Jacob van Staverden

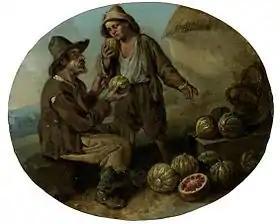
"A watermelon vendor and a young boy"

In March 1686 and January 1687 he is documented back in Amersfoort. He left again for Rome where he resided from 1689 until his death. In Rome he is recorded as living with Caspar Van Wittel in 1689 and in 1693-94. He entered the service of the Papal Guard in Rome in 1694. According to the early Dutch biographer Jan van Gool the reason for this was that he was not very successful as an artist in Rome. Van Gool also maliciously states that van Staverden was passing himself off as a nobleman in Rome while in fact his father was 'only a common craftsman'.